Wilson Kirwa

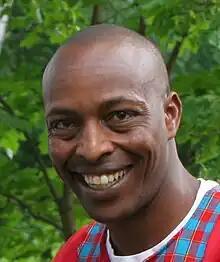
Wilson Kirwa

Wilson Kipchumba Kirwa (born 28 December 1974 in Eldoret, Kenya) is a Finnish middle-distance runner, municipal politician, writer, and entrepreneur.